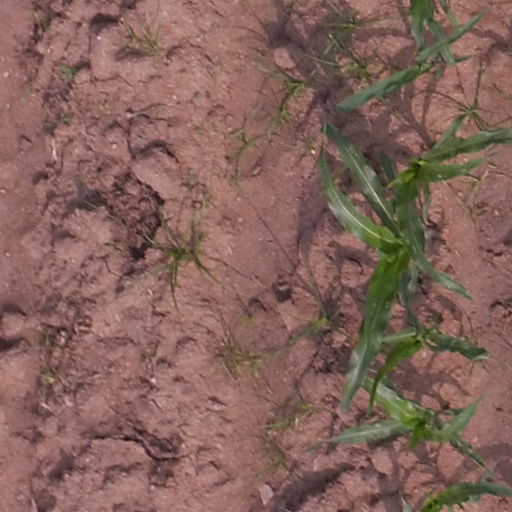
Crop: maize; corn